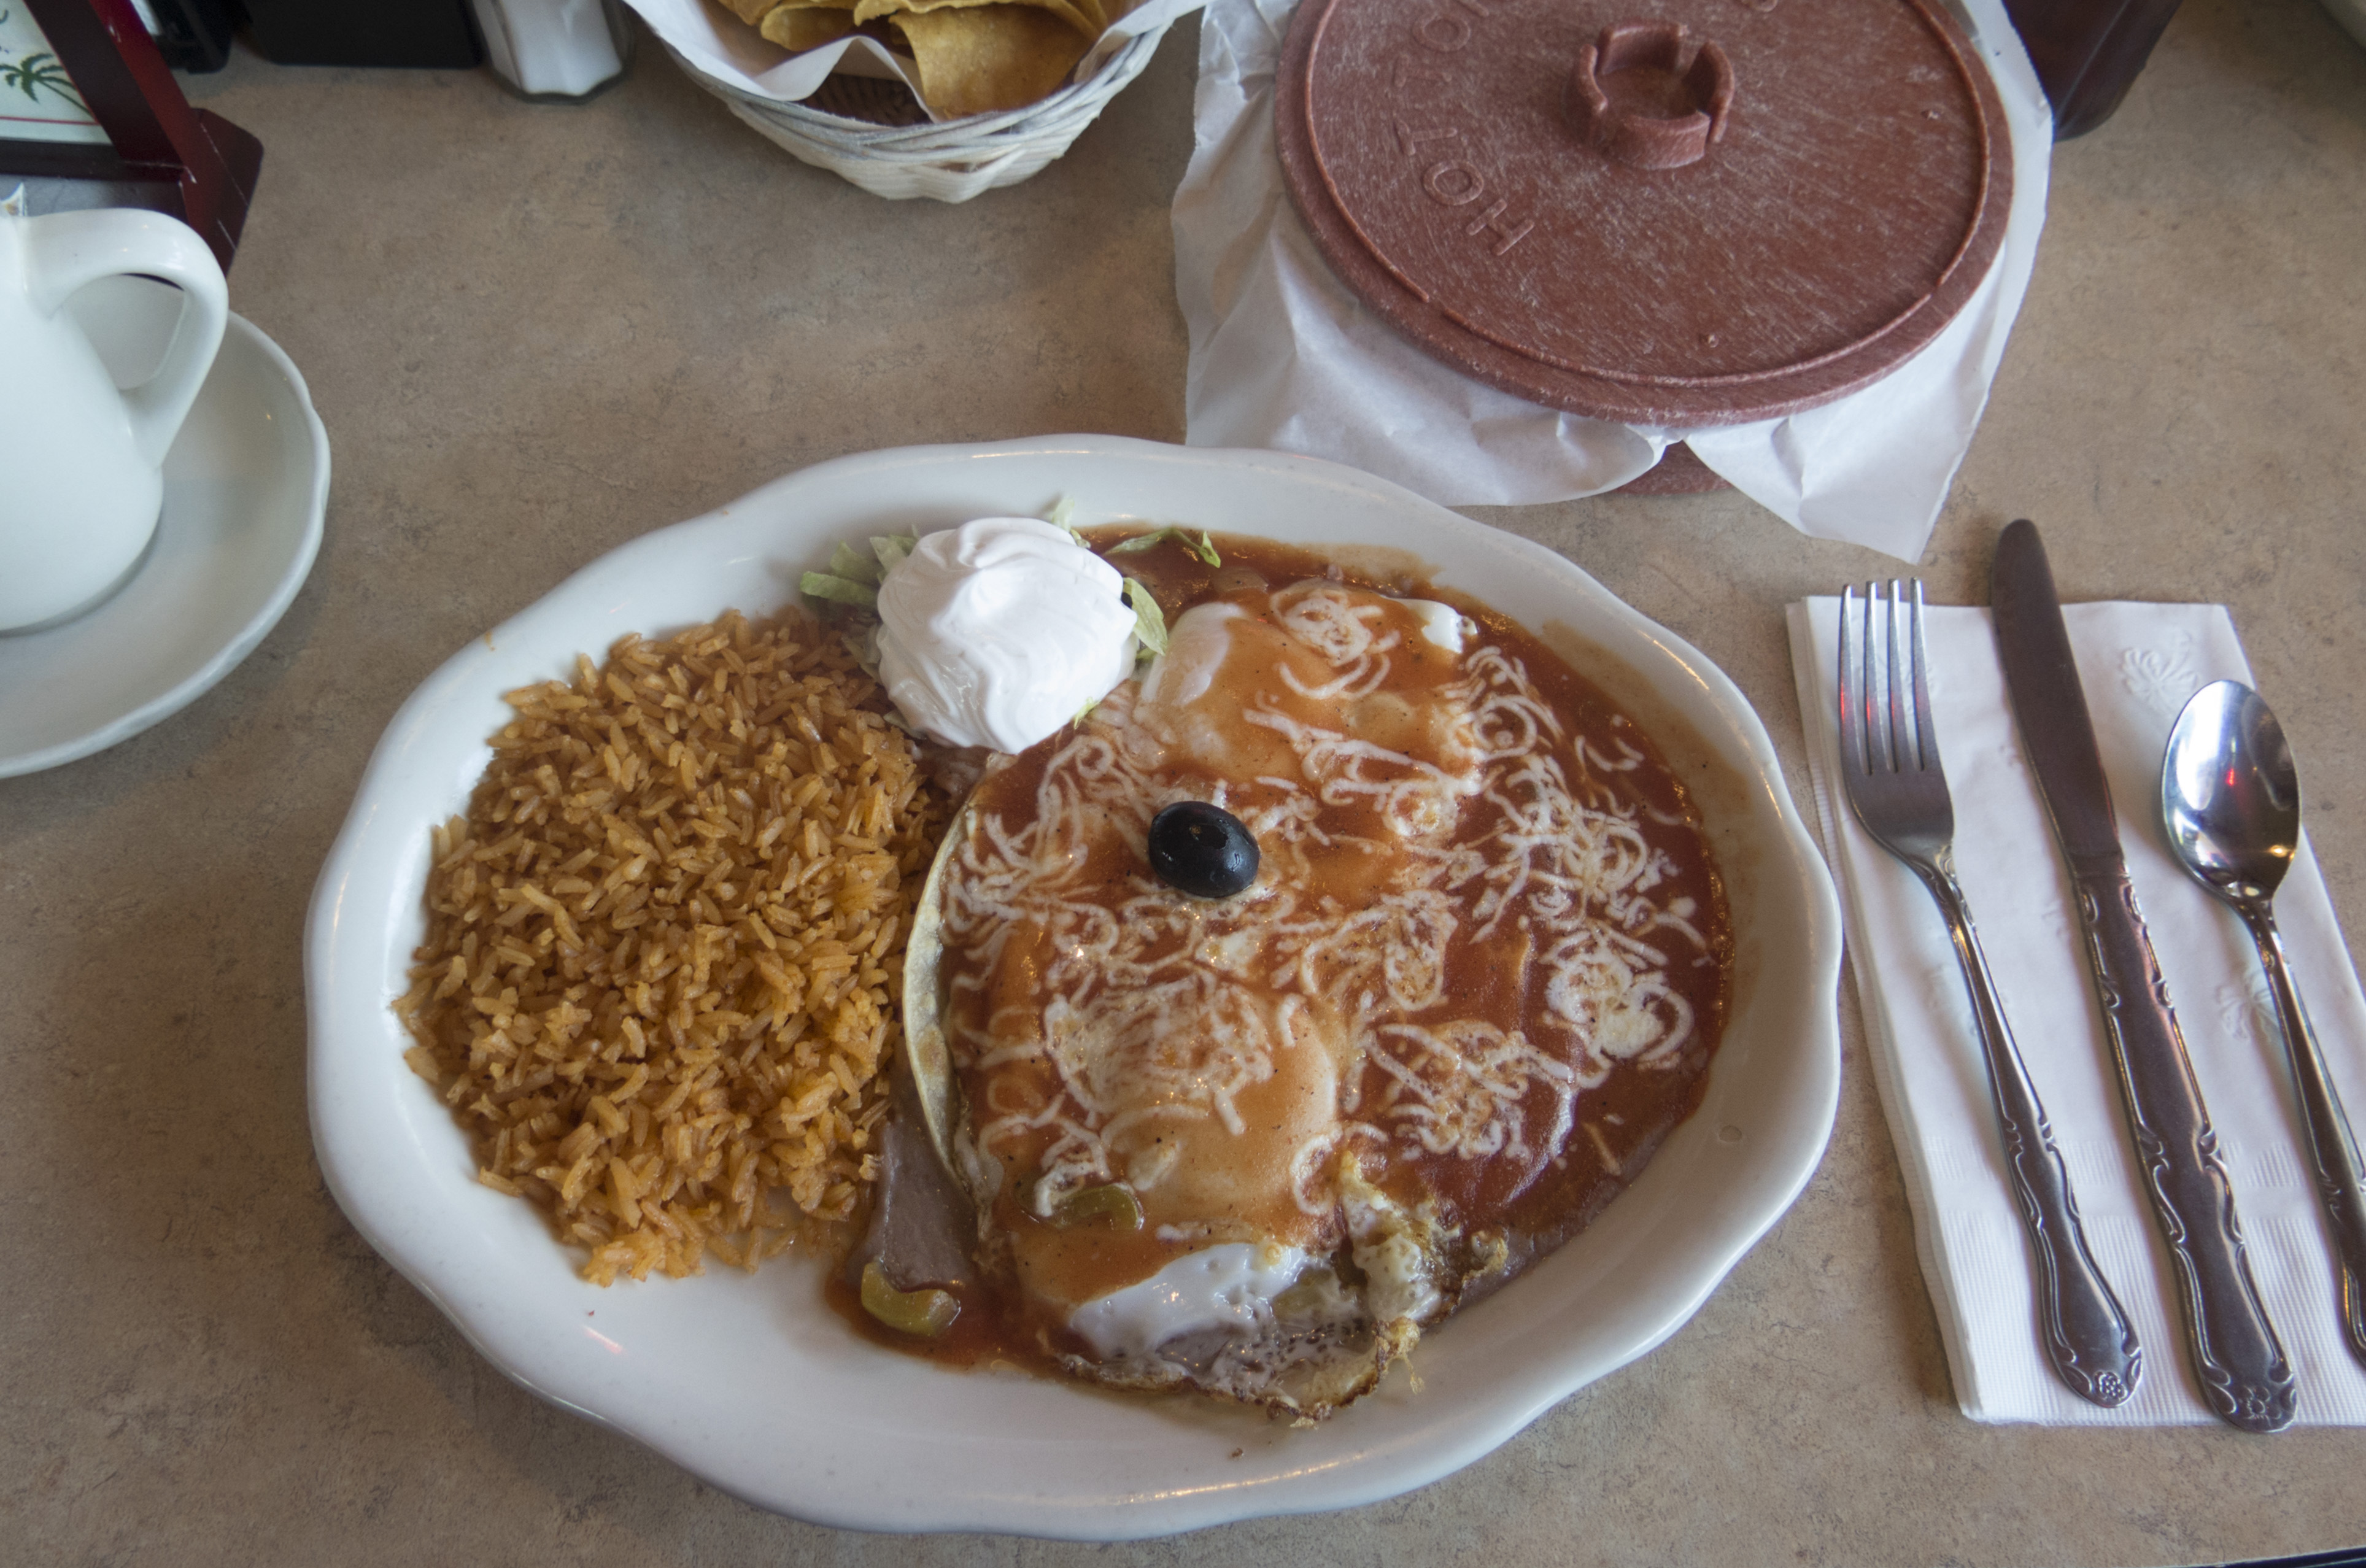
country, dish, meal, food, produce, breakfast, baking, dessert, lunch, cuisine, eggs, 365, mexican, 3652015imstillstanding, ranchstyle, brunch